Hillary Howard

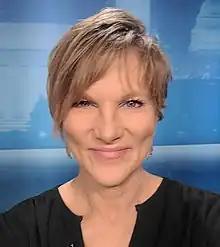
Hillary Howard in 2021

Hillary Howard is an American reporter. She co-anchored (along with Shawn Anderson) the 2:00pm to 7:00pm shift on all-news station WTOP in Washington, D.C. until June, 2023. Since November 2011, Howard has also served as host of "It's Academic".